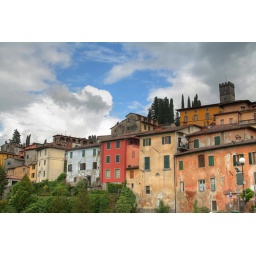
From the bridge over the Kennedy Gardens the houses of the old town rise up to the Duomo at the top of the town.